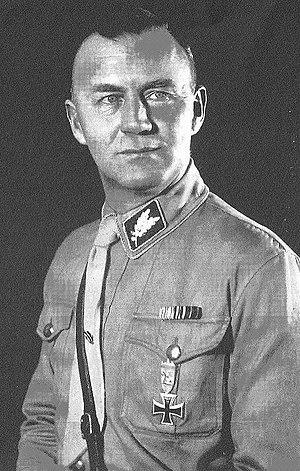
August Schneidhuber, né le 8 mai 1887 à Traunstein et mort le 30 juin 1934 à Munich, est un responsable politique nazi.